Battipaglia

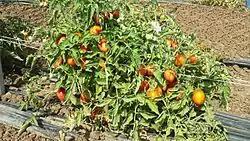
A plant of "Fiaschello Battipagliese"

A large number of local dairy companies produce the well-known local buffalo mozzarella ("Mozzarella di bufala campana DOP"), a famous form of which is called "zizzona di Battipaglia" (Battipaglia "boob") because of its similarity to a female breast.